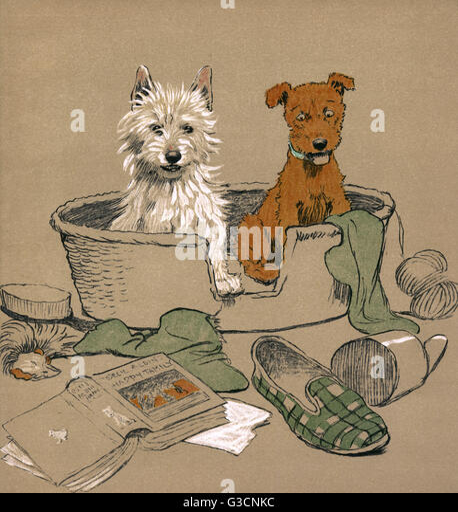
illustration by painting artist -- sit side by side in a basket , surrounded by random objects they have